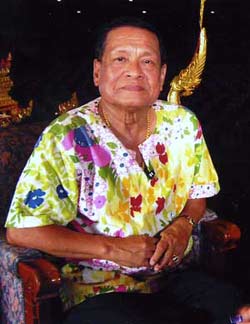
เสรี หวังในธรรม

| name = เสรี หวังในธรรม
| honorific_suffix = มหาวชิรมงกุฎ|ม.ว.ม., ประถมาภรณ์ช้างเผือก|ป.ช., จตุตถดิเรกคุณาภรณ์|จ.ภ., เหรียญพิทักษ์เสรีชน|ส.ช.
| image = อาจารย์ เสรี หวังในธรรม.jpg
| inage_size = 250px
| birth_place = จังหวัดพระนคร ประเทศไทย|ประเทศสยาม
| death_place = กรุงเทพมหานคร ประเทศไทย
| father = ขุนสาธกธนสาร(เหลือ หวังในธรรม)
| mother = สง่า นานากุล
| ศิลปินแห่งชาติ = สาขาศิลปะการแสดง - ศิลปะการละคร พ.ศ. 2531
เสรี หวังในธรรม (3 มกราคม พ.ศ. 2480 – 1 กุมภาพันธ์ พ.ศ. 2550) ศิลปินแห่งชาติ สาขาศิลปะการแสดง (ศิลปะการละคร) ประจำปี พ.ศ. 2531 ผู้เชี่ยวชาญด้านการสังคีต กรมศิลปากร
== ประวัติ ==
นายเสรี เกิดเมื่อวันที่ 3 มกราคม พ.ศ. 2480 ณ ท่าพระจันทร์ พระนคร บิดาชื่อ นายเหลือ หวังในธรรม ผู้มีเชื้อสายจีนจากจังหวัดพระนครศรีอยุธยา บิดาของท่านรับราชการ เป็นเสมียนกรมบัญชีกลาง และได้รับพระราชทาน นามสกุลว่า หวังในธรรม รวมทั้งได้รับพระราชทานบรรดาศักดิ์ เป็นรองอามาตย์โท ขุนสาธกธนสาร มารดาของท่านชื่อ นางสง่า นานากุล โดยเข้ารับการศึกษาระดับอนุบาลที่โรงเรียนศรีจรุง แต่แล้วในปี พ.ศ. 2483 เกิดเหตุไฟไหม้บ้าน จึงจำเป็นต้องย้ายไปอยู่พรานนก ฝั่งธนบุรี และได้เข้าศึกษา โรงเรียนปิยะวิทยา และโรงเรียนชิโนรสวิทยาลัย และได้ศึกษาต่อที่วิทยาลัยนาฏศิลป์
ระหว่างศึกษาที่วิทยาลัยนาฏศิลป์ ได้ศึกษาศิลปะการแสดงแขนงต่าง ๆ ทั้งดุริยางค์ไทยและสากล คีตศิลป์ไทย การแสดงละคร และโขน จบการศึกษา เมื่อ พ.ศ. 2497 พร้อมกับเข้ารับราชการ ในแผนกดุริยางค์ไทย กองการสังคีต กรมศิลปากร และได้รับทุนไปศึกษาต่อที่ มหาวิทยาลัยอีสต์เวสต์เซ็นเตอร์ สหรัฐอเมริกา
นายเสรี เป็นผู้ที่มีบทบาทสำคัญในฐานะนักแสดง นักประพันธ์ นักดนตรี นักร้อง นักพูด ผู้อำนวยการสร้างภาพยนตร์ ผู้กำกับการแสดงภาพยนตร์ ได้ใช้ความรู้ความสามารถ สร้างความบันเทิง และเผยแพร่ศิลปวัฒนธรรมไทย ไปทั่วโลก ได้รับการยกย่องเชิดชูเกียรติ ให้เป็นศิลปินแห่งชาติ สาขาศิลปะการแสดง (ศิลปะการละคร) ประจำปี พ.ศ. 2531
นายเสรี เสียชีวิตด้วยโรคหัวใจล้มเหลว เมื่อวันที่ 1 กุมภาพันธ์ พ.ศ. 2550 ขณะมีอายุ 70 ปี มีพิธีพระราชทานเพลิงศพเมื่อวันที่ 8 กรกฎาคม พ.ศ. 2550 ณ วัดตรีทศเทพวรวิหาร
== ผลงานละครโทรทัศน์ ==
* มหาเวสสันดรชาดก ช่อง 5 (2530)
* อตีตา ช่อง 7 (2544)
* ฟ้าใหม่ ช่อง 7 (2547)
== เครื่องราชอิสริยาภรณ์ ==
หมวดหมู่:ศิลปินแห่งชาติ
หมวดหมู่:นักแสดงชาวไทย
หมวดหมู่:ผู้กำกับภาพยนตร์ชาวไทย
หมวดหมู่:เสียชีวิตจากภาวะหัวใจล้มเหลว
หมวดหมู่:ผู้ได้รับเครื่องราชอิสริยาภรณ์ ม.ว.ม.
หมวดหมู่:ผู้ได้รับเครื่องราชอิสริยาภรณ์ ป.ช.
หมวดหมู่:ผู้ได้รับเครื่องราชอิสริยาภรณ์ จ.ภ.
หมวดหมู่:ผู้ได้รับเหรียญ ร.ด.ม.(ศ)
หมวดหมู่:ผู้ได้รับเหรียญจักรพรรดิมาลา
หมวดหมู่:บุคคลจากโรงเรียนชิโนรสวิทยาลัย
หมวดหมู่:บุคคลจากสถาบันบัณฑิตพัฒนศิลป์
หมวดหมู่:ชาวไทยเชื้อสายมอญ